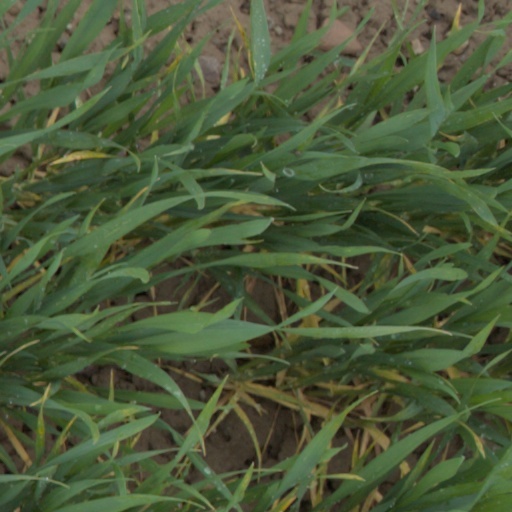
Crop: wheat